Bishop Rock

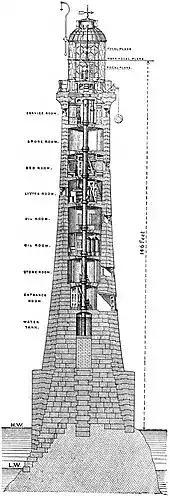
Sectional drawing of Bishop Rock lighthouse as rebuilt in 1887

Bishop Lighthouse is often referred to as "King of the lighthouses". With a height of the lighthouse is the tallest in England, together with Eddystone Lighthouse.